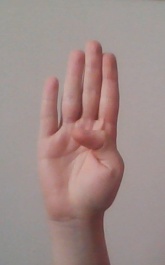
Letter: kaaf